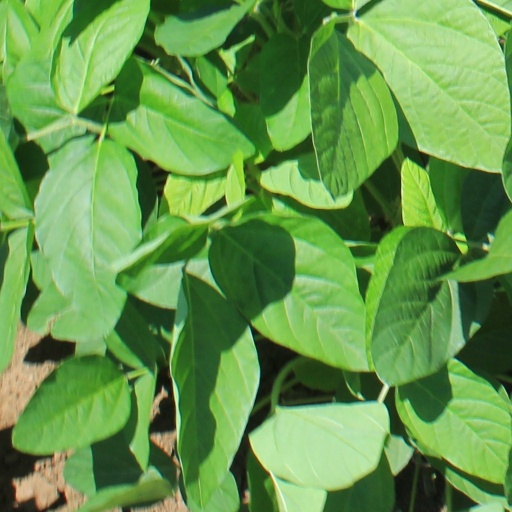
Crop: soybean